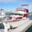
Label: ship